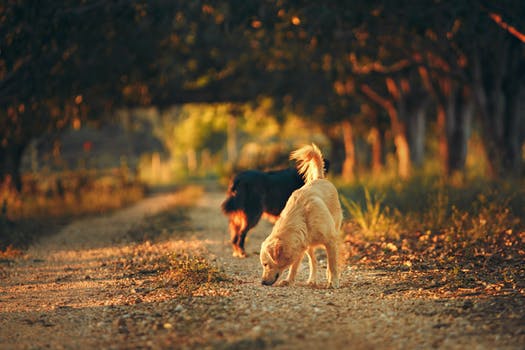
Label: No Watermark